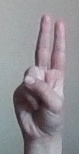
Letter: taa